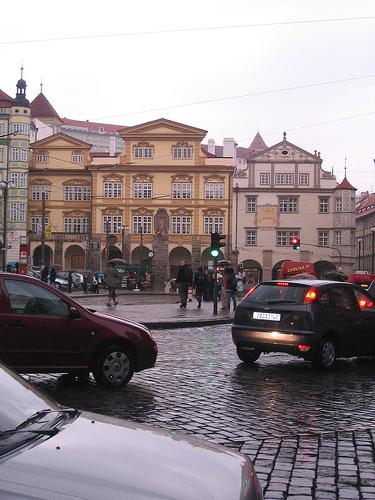
Weather: rain or strom